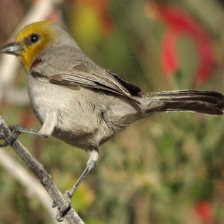
Species: VERDIN
Scientific name: AURIPARUS FLAVICEPS